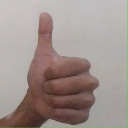
अक्षर: थ